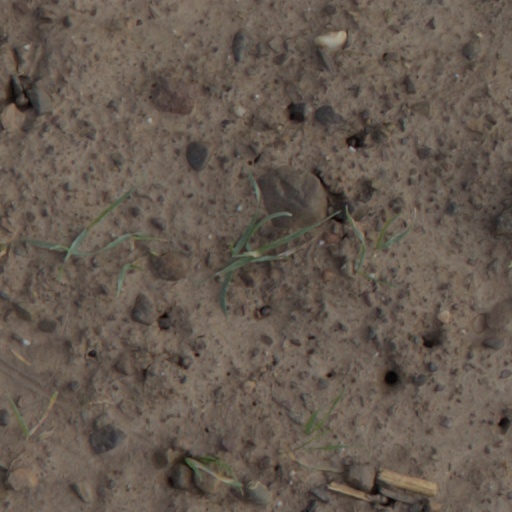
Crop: wheat